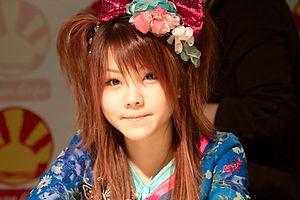
Reina Tanaka du groupe Morning Musume en dédicace à Japan Expo, le samedi 3 juillet 2010 (Paris, France).
Reina Tanaka de son vrai nom Rena Tanaka, née le 11 novembre 1989 à Fukuoka, est une idole japonaise, chanteuse, actrice, modèle, seiyū, ex-membre du Hello! Project et de son groupe phare, Morning Musume, de 2003 à 2013.